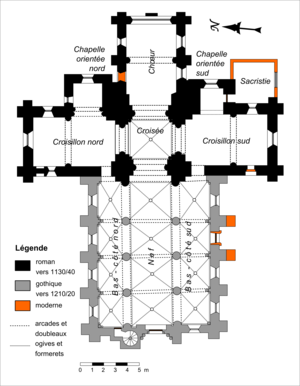
L'église Saint-Pierre-Saint-Paul est une église catholique située à Santeuil, en France. Édifiée pendant deux campagnes au second quart du XIIᵉ siècle pour les parties orientales et le clocher et au début du XIIIᵉ siècle pour la nef, elle associe le style roman au style gothique primitif et conserve une rare homogénéité. Elle a en effet été épargnée par les guerres et n'a jamais subi de remaniements ou modifications affectant sa structure, ce qui est rare dans le Vexin français. L'église de Santeuil se présente comme un type idéal de l'église villageoise médiévale. Son plan est tout à fait classique et régulier, même plus régulier que d'habitude car le chœur et les croisillons du transept sont presque identiques. Son clocher correspond à un type largement répandu dans le Vexin. Sa nef montre une élévation ambitieuse à trois niveaux avec une galerie ouverte sur combles, évoquant le triforium des grandes églises et cathédrales gothiques. L'influence du chantier de la cathédrale Notre-Dame de Paris est indéniable car les arcades des galeries sont directement recopiées sur celles du chœur de cette cathédrale.